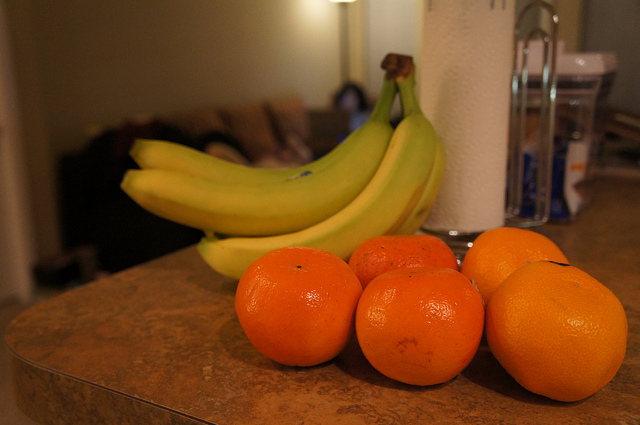
user: Given an image and a question. Answer the question in a short answer. Question: What brand are the clementines? Short Answer:
assistant: halo